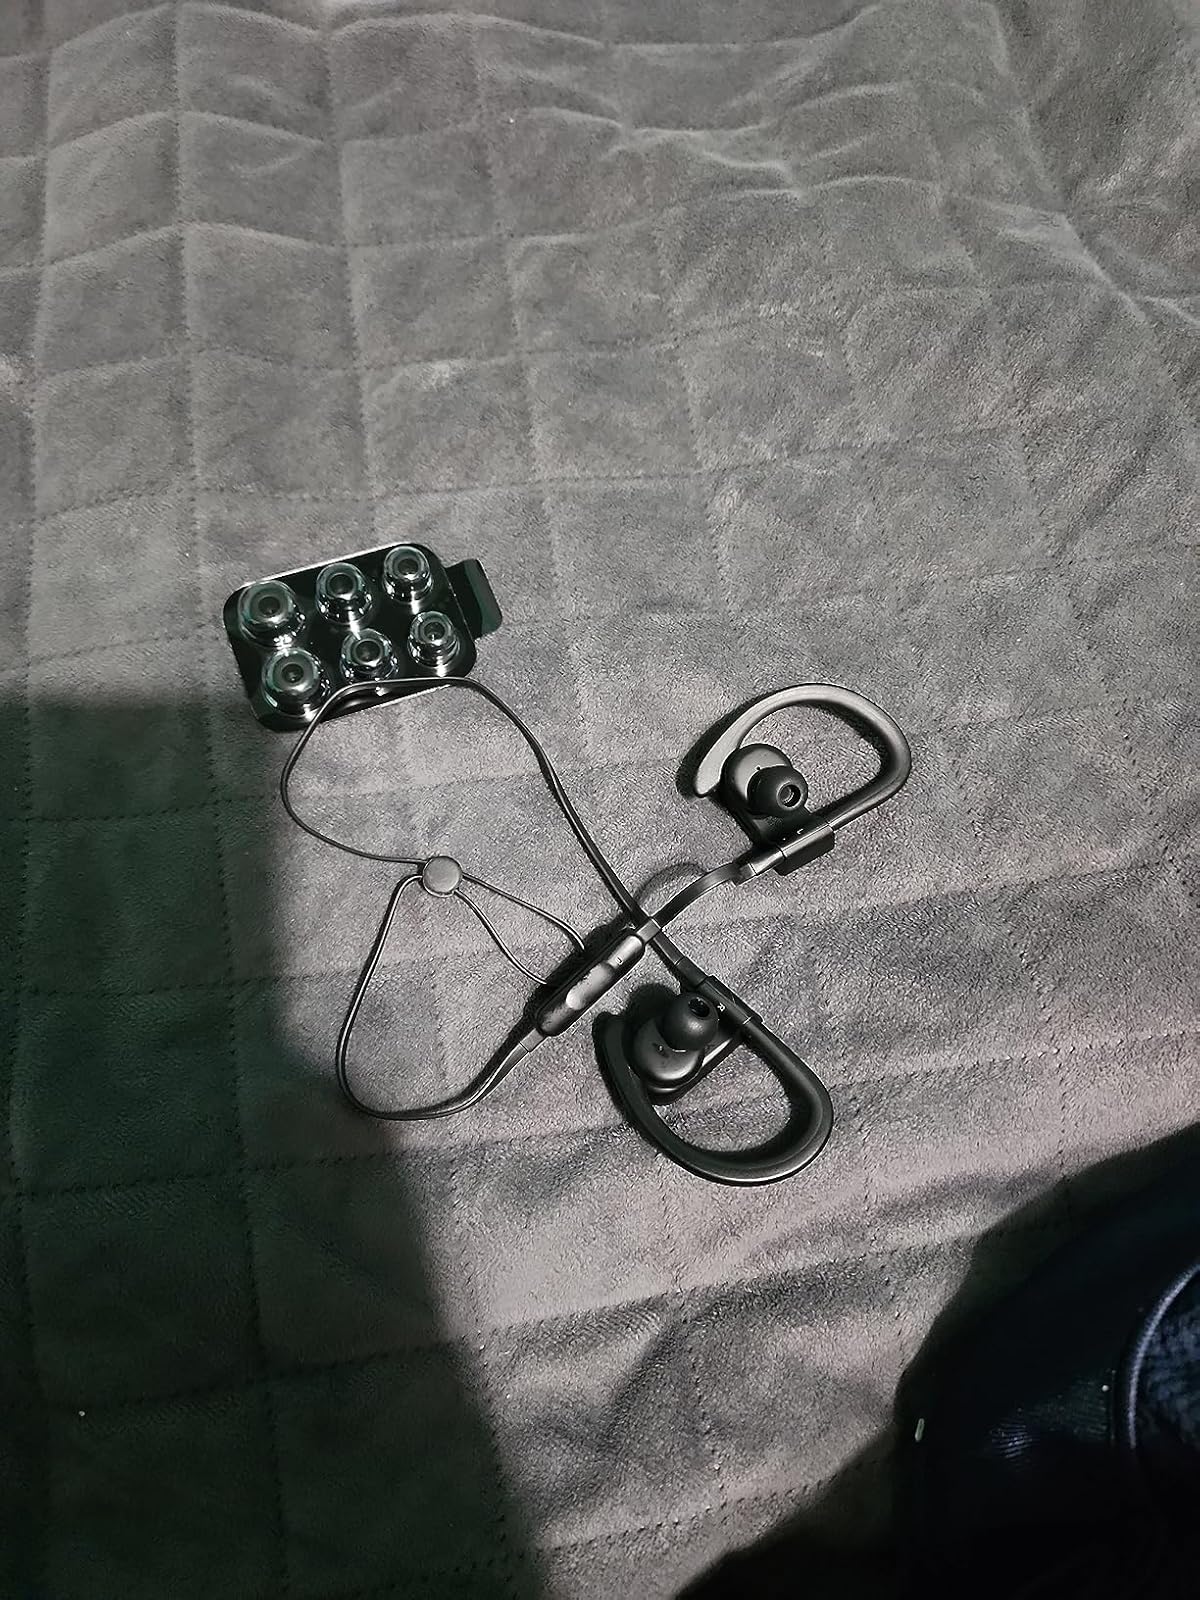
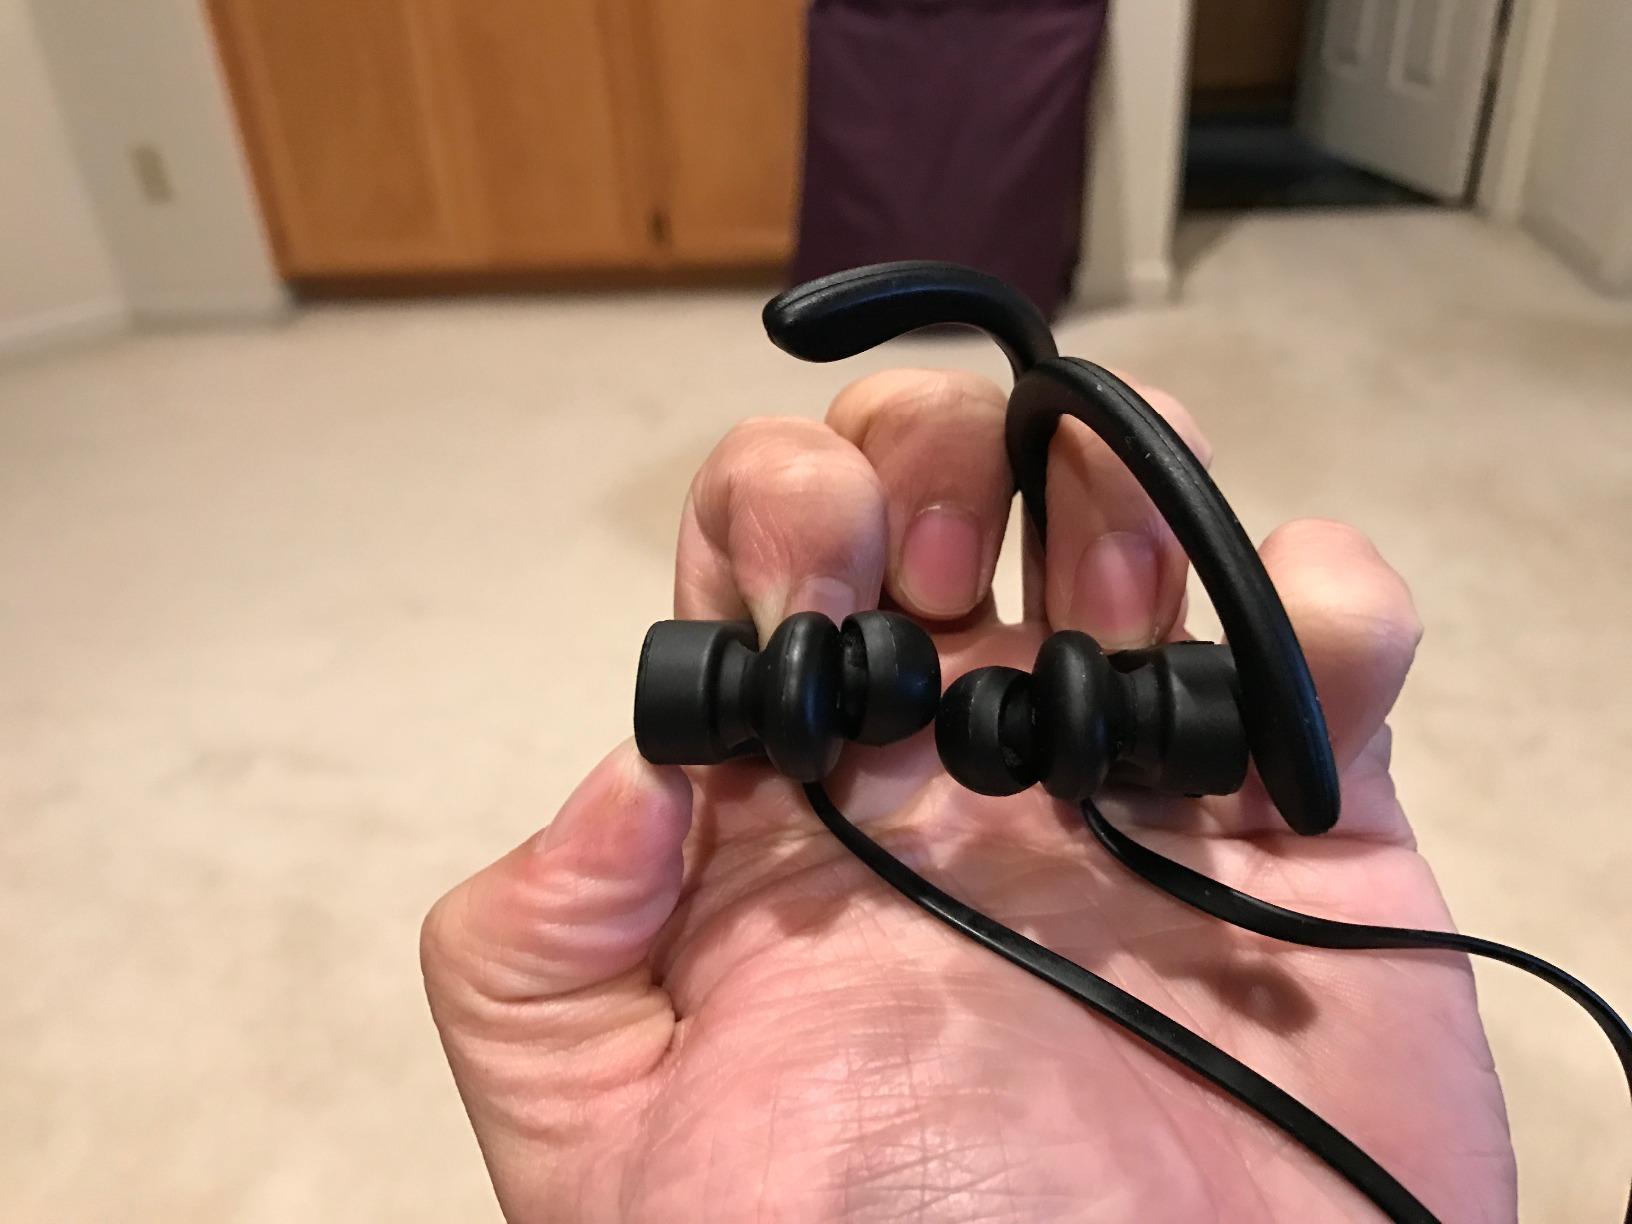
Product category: headphones
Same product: no